Berlin-Hermsdorf station

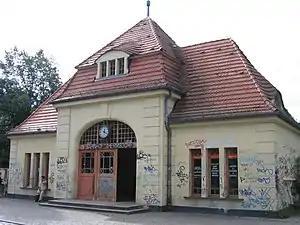

Berlin-Hermsdorf (in German S-Bahnhof Berlin-Hermsdorf) is a railway station in the neighbourhood of Hermsdorf, in the city of Berlin, Germany. It is served by the Berlin S-Bahn and by several local buses.